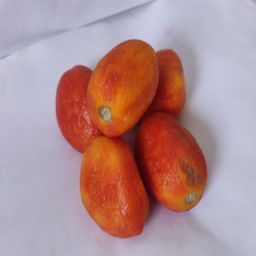
Crop: Tomato
Quality: Old